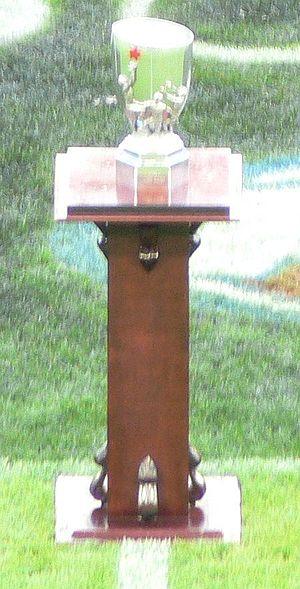
L'Australian Football League est le championnat élite professionnel de football australien en Australie. À travers la AFL Commission, l'AFL sert aussi d'instance dirigeante sportive et est responsable des règles du jeu. Ce championnat fermé, a été fondé en tant que Victorian Football League session de la précédente Victorian Football Association avec sa saison inaugural commencée en 1897. La compétition comprend à l'origine seulement des équipes se trouvant dans l'état australien de Victoria, le nom de la compétition ayant pris le nom d'Australian Football League lors de la saison 1990, après son extension aux autres États pendant les années 1980. Il s'agit de la compétition sportive la plus populaire dans ce pays avec 36 428 spectateurs par match en 2011.